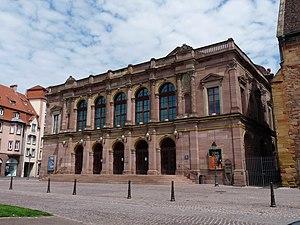
Colmar
La place du 18-Novembre, est un lieu public de la ville de Colmar, en France.